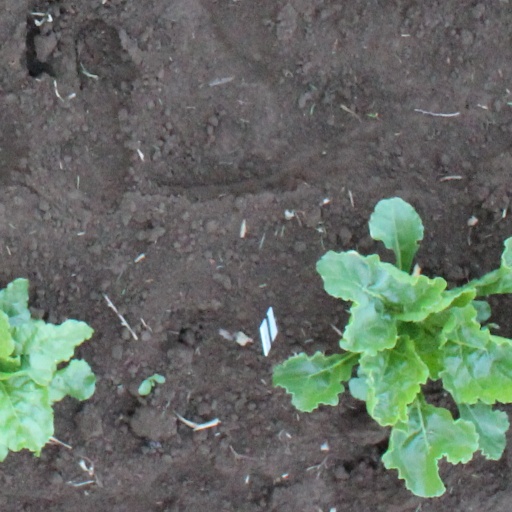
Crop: sugar beet